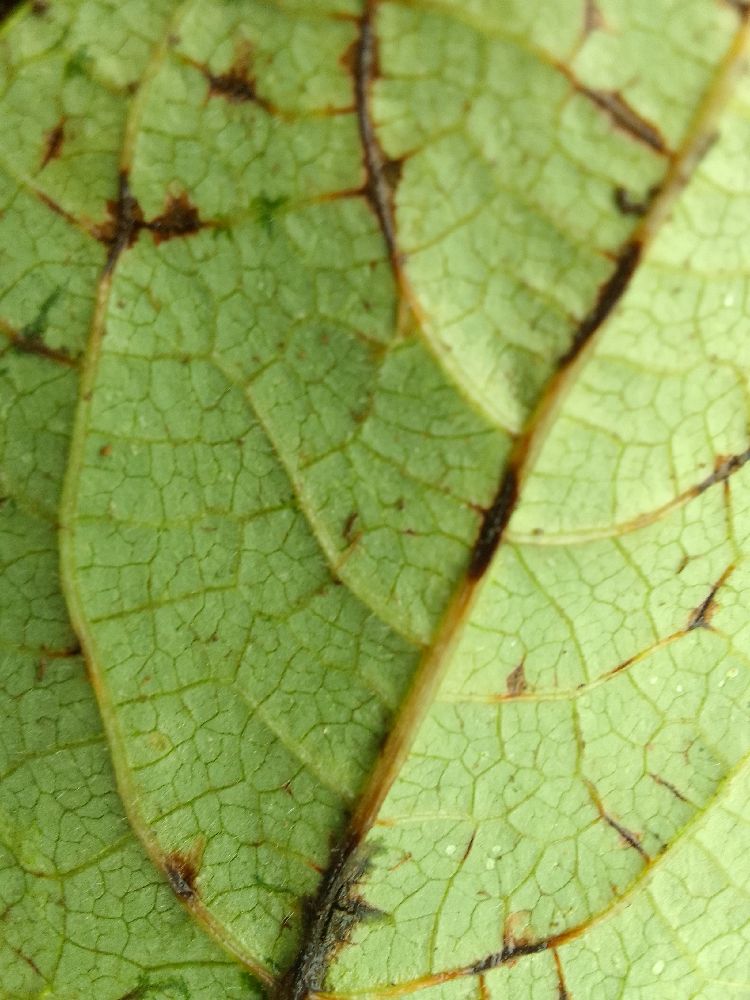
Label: anthracnose